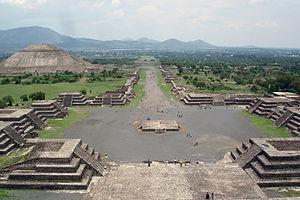
Teotihuacan est un important site archéologique de la vallée de Mexico, comprenant certaines des plus grandes pyramides méso-américaines jamais construites en Amérique précolombienne. Outre ses structures pyramidales, Teotihuacan est également connue pour ses grands complexes résidentiels, son avenue centrale appelée par les archéologues « chaussée des Morts » et ses nombreuses peintures murales aux couleurs bien conservées.
Au Mexique, le tourisme est une activité importante, aussi bien pour les Mexicains qui choisissent d'y passer leurs vacances, que pour les étrangers qui viennent y faire un séjour. Le Mexique est un pays de hauts plateaux enserrés entre deux chaînes montagneuses qui s’abaissent vers d’étroites plaines côtières à l’est et à l’ouest. Ces deux chaînes de montagnes se rejoignent au sud-est du pays où elles forment la Sierra Madre du sud. Au nord-ouest, la Basse-Californie est une longue et étroite péninsule qui s’étend sur 1,225 km et prolonge la Sierra Nevada américaine.
Cet article recense les sites inscrits au patrimoine mondial au Mexique.